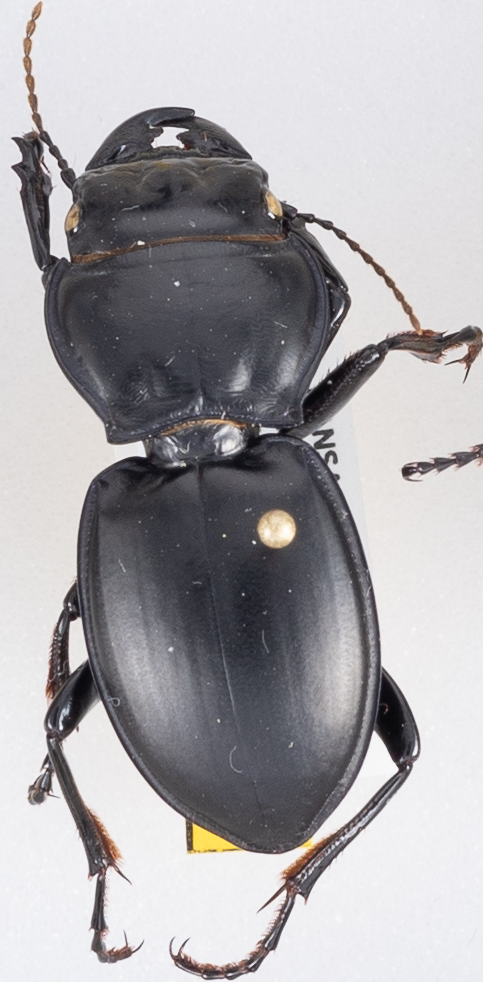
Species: Pasimachus californicus
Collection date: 2019-08-26
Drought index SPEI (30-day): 1.766
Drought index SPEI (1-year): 1.85
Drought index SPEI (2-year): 1.038